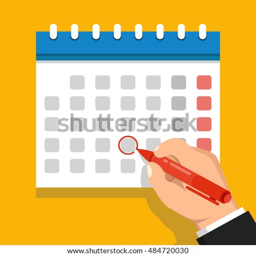
calendar on the wall and hand .